Musikmesse Frankfurt

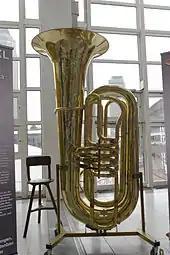
Giant tuba at the Musikmesse Frankfurt 2013, which was over 2 m high and weighed 50 kg

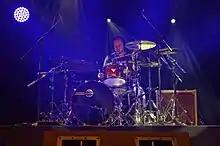
Musical program at the Agora Stage with Komme Bö

Musikmesse Frankfurt was an international trade show and music festival for the music products industry that took place annually in Frankfurt am Main, Germany from 1980 until 2019. At its peak, the fair was one of the largest international trade shows, with over 1,800 attendees from all around the world.